Brazilian cuisine

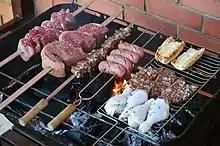
Typical Brazilian churrasco, with cuts of meat such as picanha and alcatra, chicken hearts, Tuscan sausage, garlic bread and drumstick

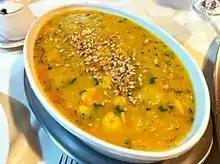
"Bobó de camarão"

In Southern Brazil, due to the long tradition in livestock production and the heavy German immigration, red meat is the basis of the local cuisine.